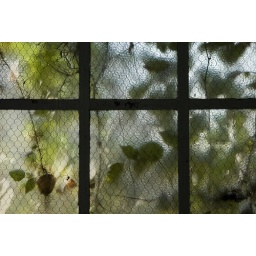
Plants against this privacy window in a first floor patient bathroom created beautiful colors in the late day sun.